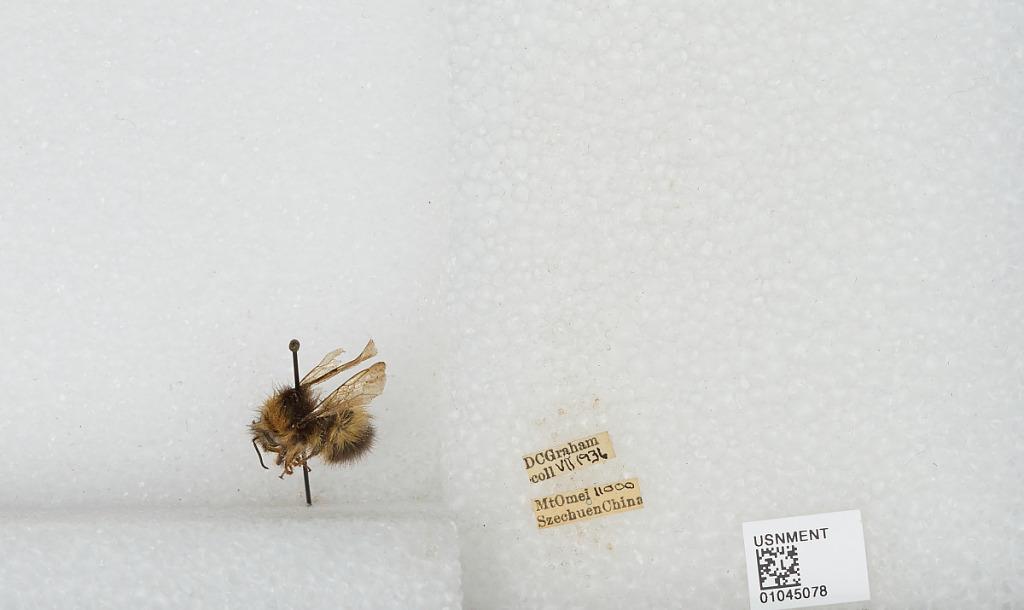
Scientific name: Bombus sp.
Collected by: D. Graham
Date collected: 1936-7-
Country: China
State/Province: Sichuan
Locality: Mt Emei